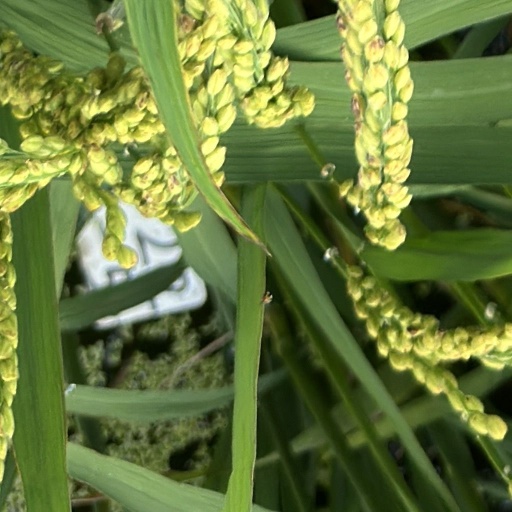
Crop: rice